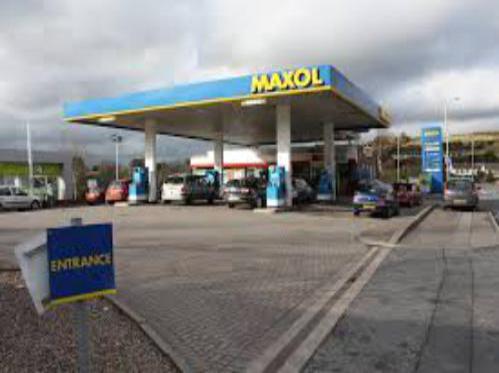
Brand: maxol
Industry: Others